Eric Volz

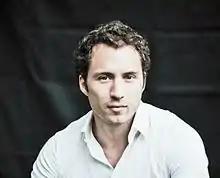
Eric Volz, May 2010

Eric Volz (born May 19, 1979) is an American entrepreneur, author, and the managing director of The David House Agency, an international crisis resource agency based in Los Angeles. "The New York Times" recognized Volz as a highly sought crisis manager. He specializes in strategy for international show trials and other complex political and legal situations abroad.